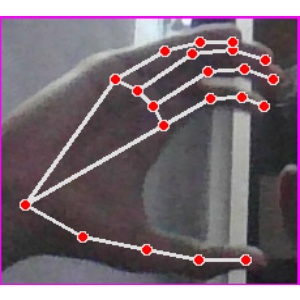
अक्षर: ऋ